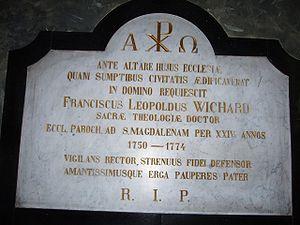
L'Église Sainte-Madeleine de Sainte-Marie-aux-Mines, construite en 1757, est une église catholique de style lorrain à tendance baroque, présentant un clocher à bulbe, située à Sainte-Marie-aux-Mines.